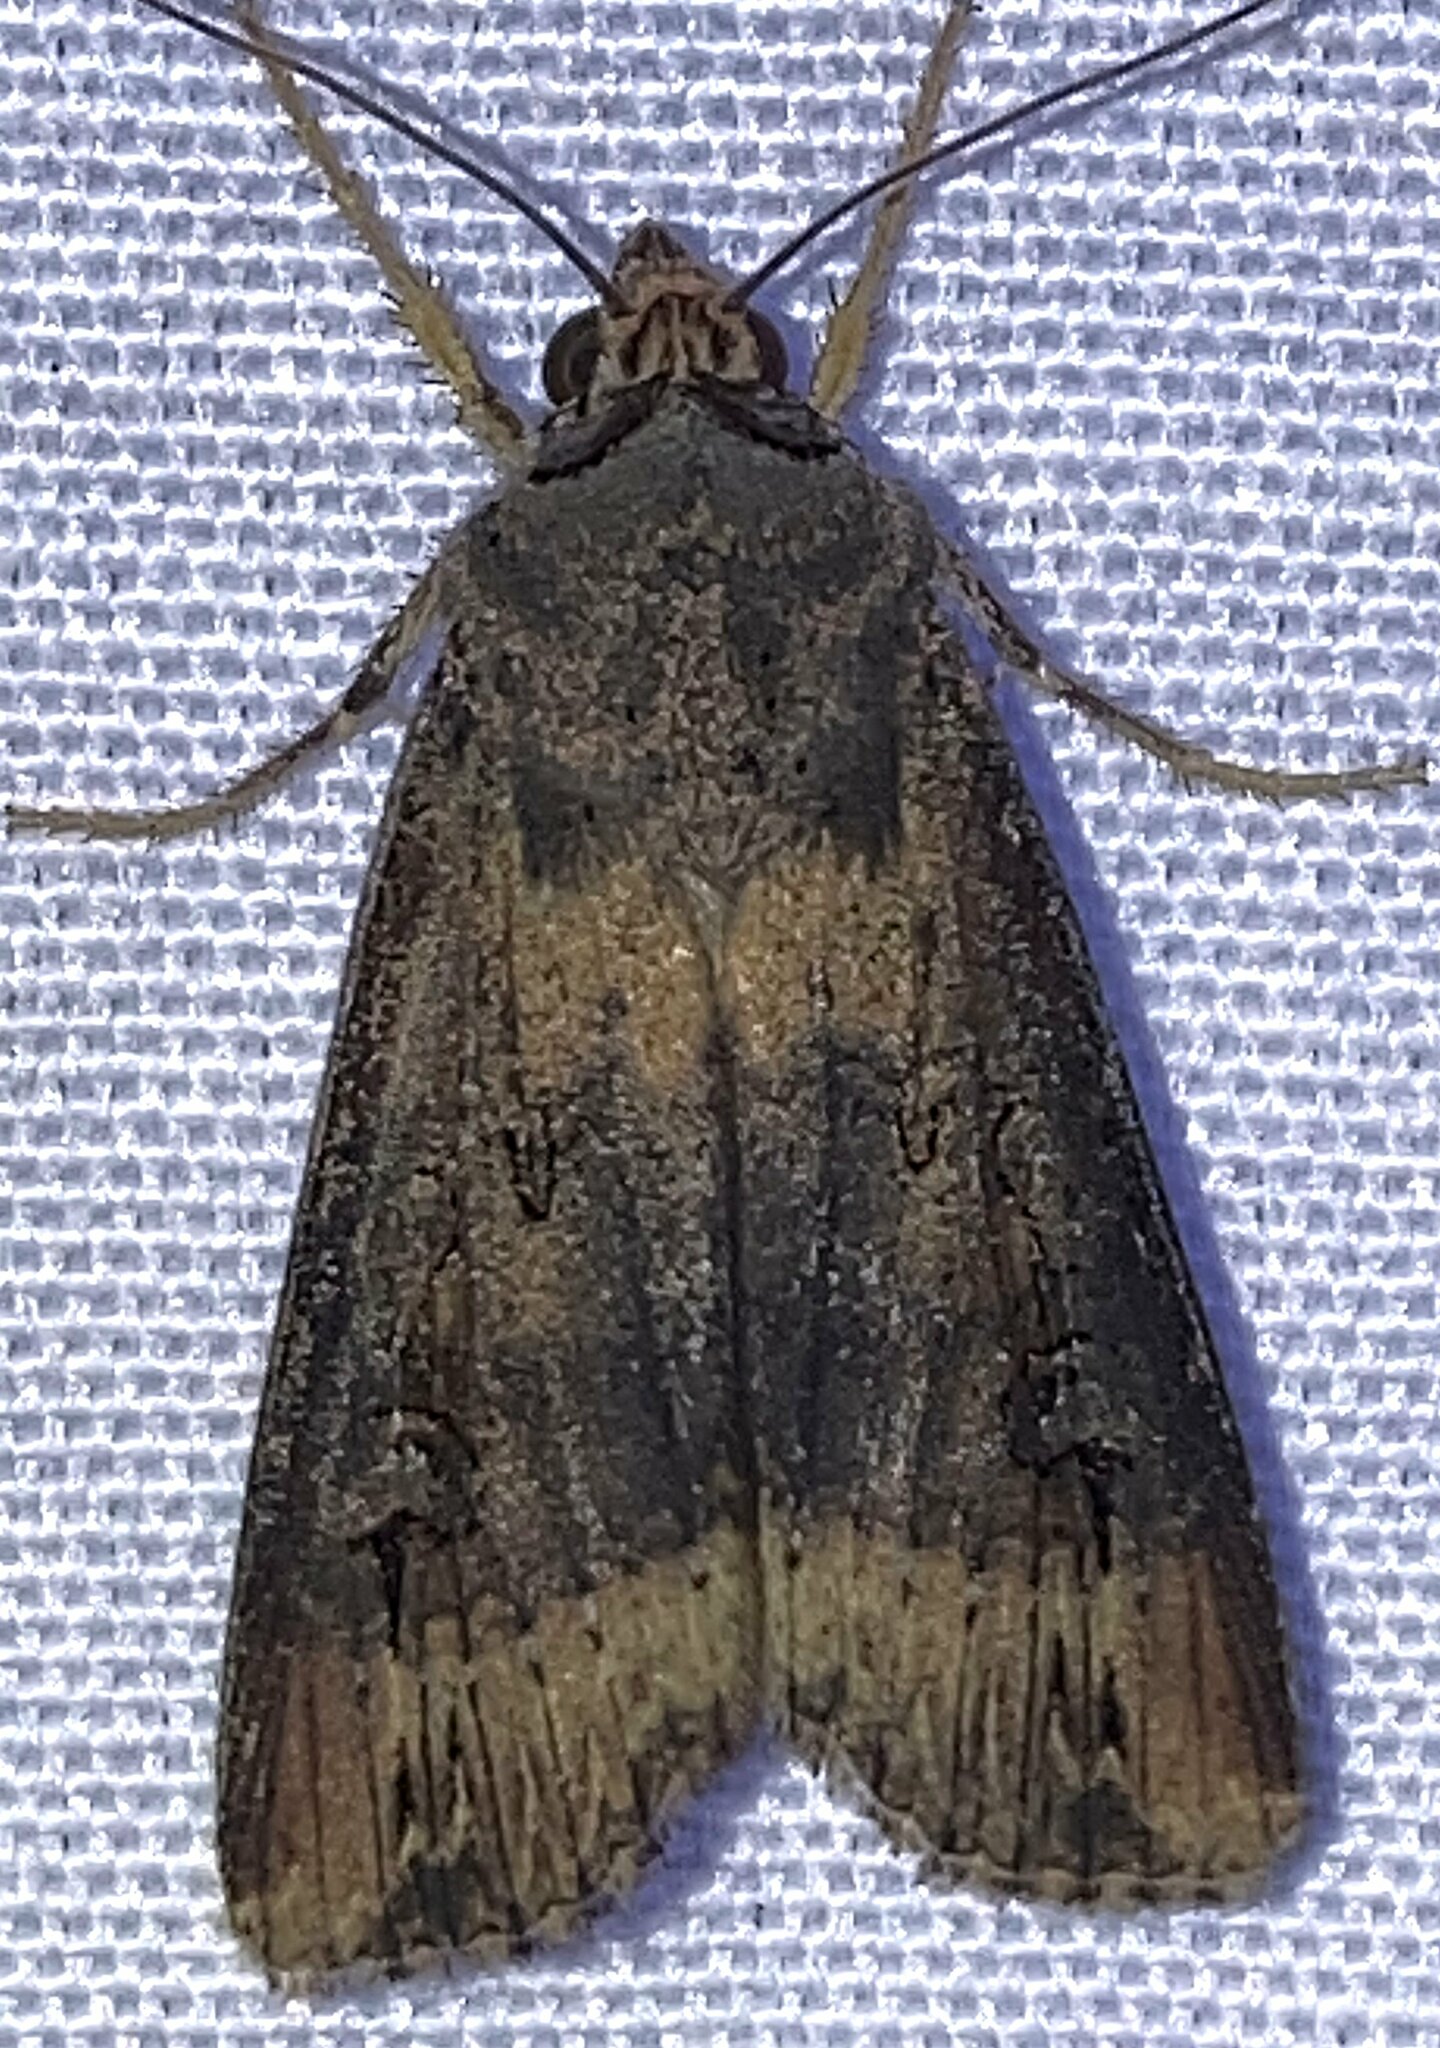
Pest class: cutworms